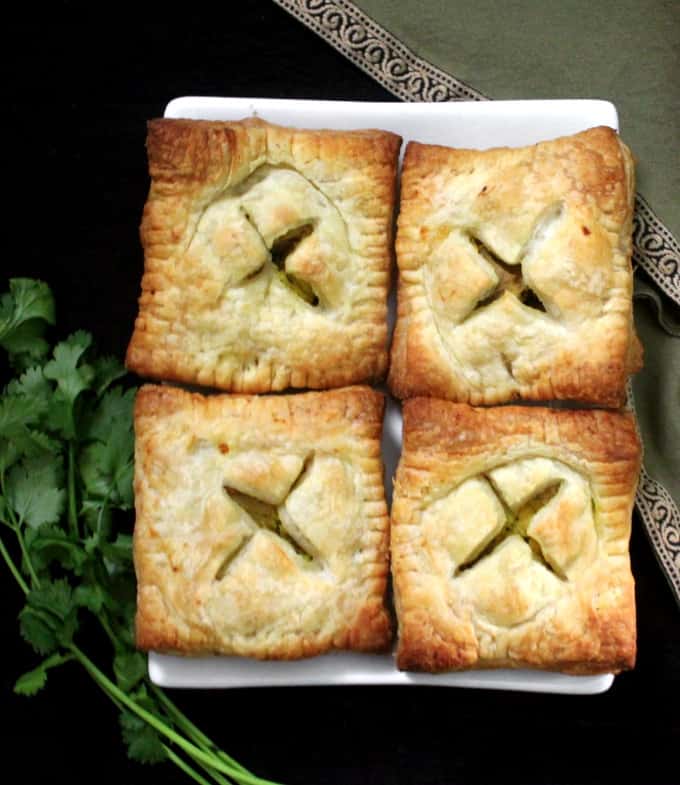
Dish: samosa